Economy of Glasgow

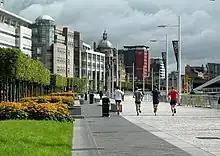
The International Financial Services District alongside the River Clyde

Whilst manufacturing has declined, Glasgow's economy has seen significant relative growth of tertiary sector industries such as financial and business services (centred around the International Financial Services District on the Broomielaw, once a stretch of riverside warehouses replaced by modern office blocks), communications, biosciences, creative industries, healthcare, higher education, retail and tourism. Glasgow is now the second most popular foreign tourist destination in Scotland (fifth in the UK) and offers Scotland's largest retail centre.